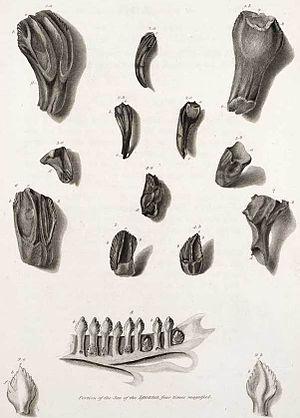
Gideon Algernon Mantell est un obstétricien, géologue et paléontologue britannique. En 1825 il a été le deuxième paléontologue à identifier et nommer une espèce distincte de dinosaure. À la suite de la description d'Iguanodon, Mantell est lauréat de la Royal Medal, mais au moment des découvertes de Megalosaurus et Iguanodon le mot dinosaure n'existait pas encore, c'est en 1842 que ces découvertes menèrent le paléontologue Richard Owen à inventer le mot Dinosauria pour nommer un nouveau taxon de vertébrés disparus.